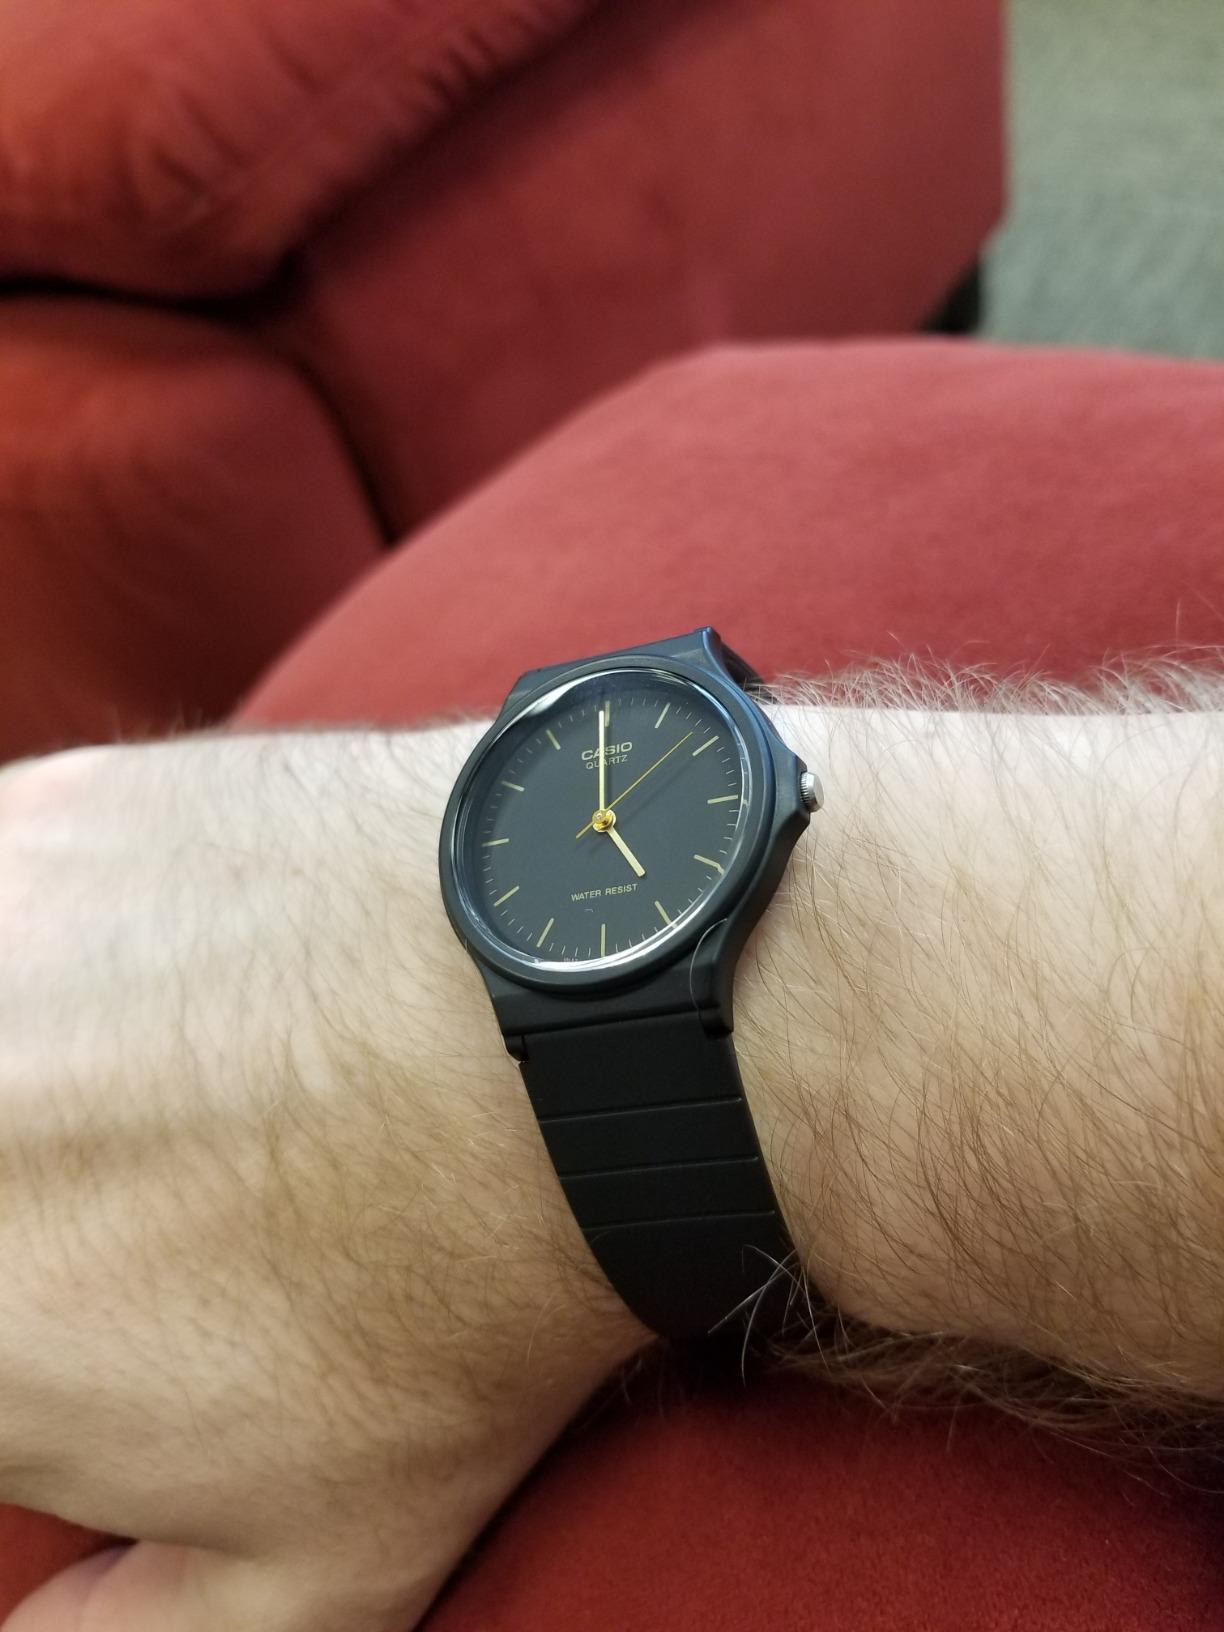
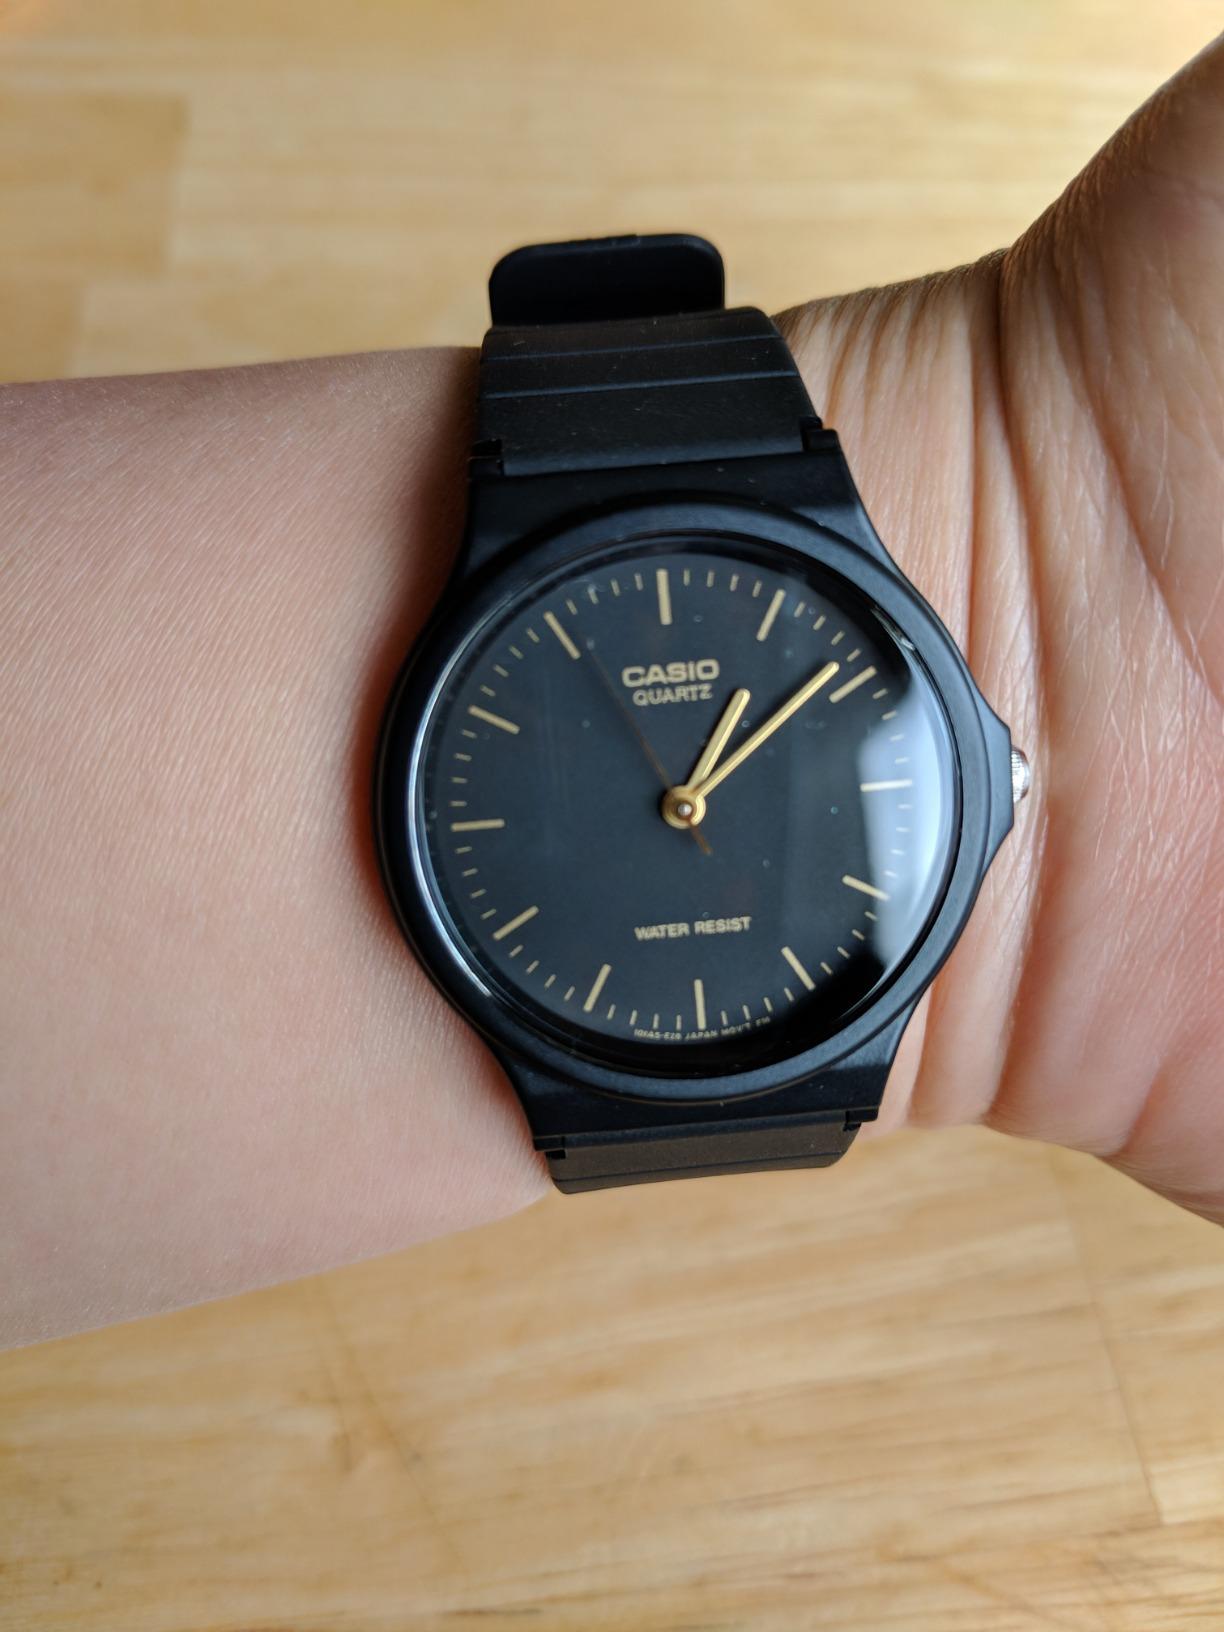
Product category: accessories_watch
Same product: yes